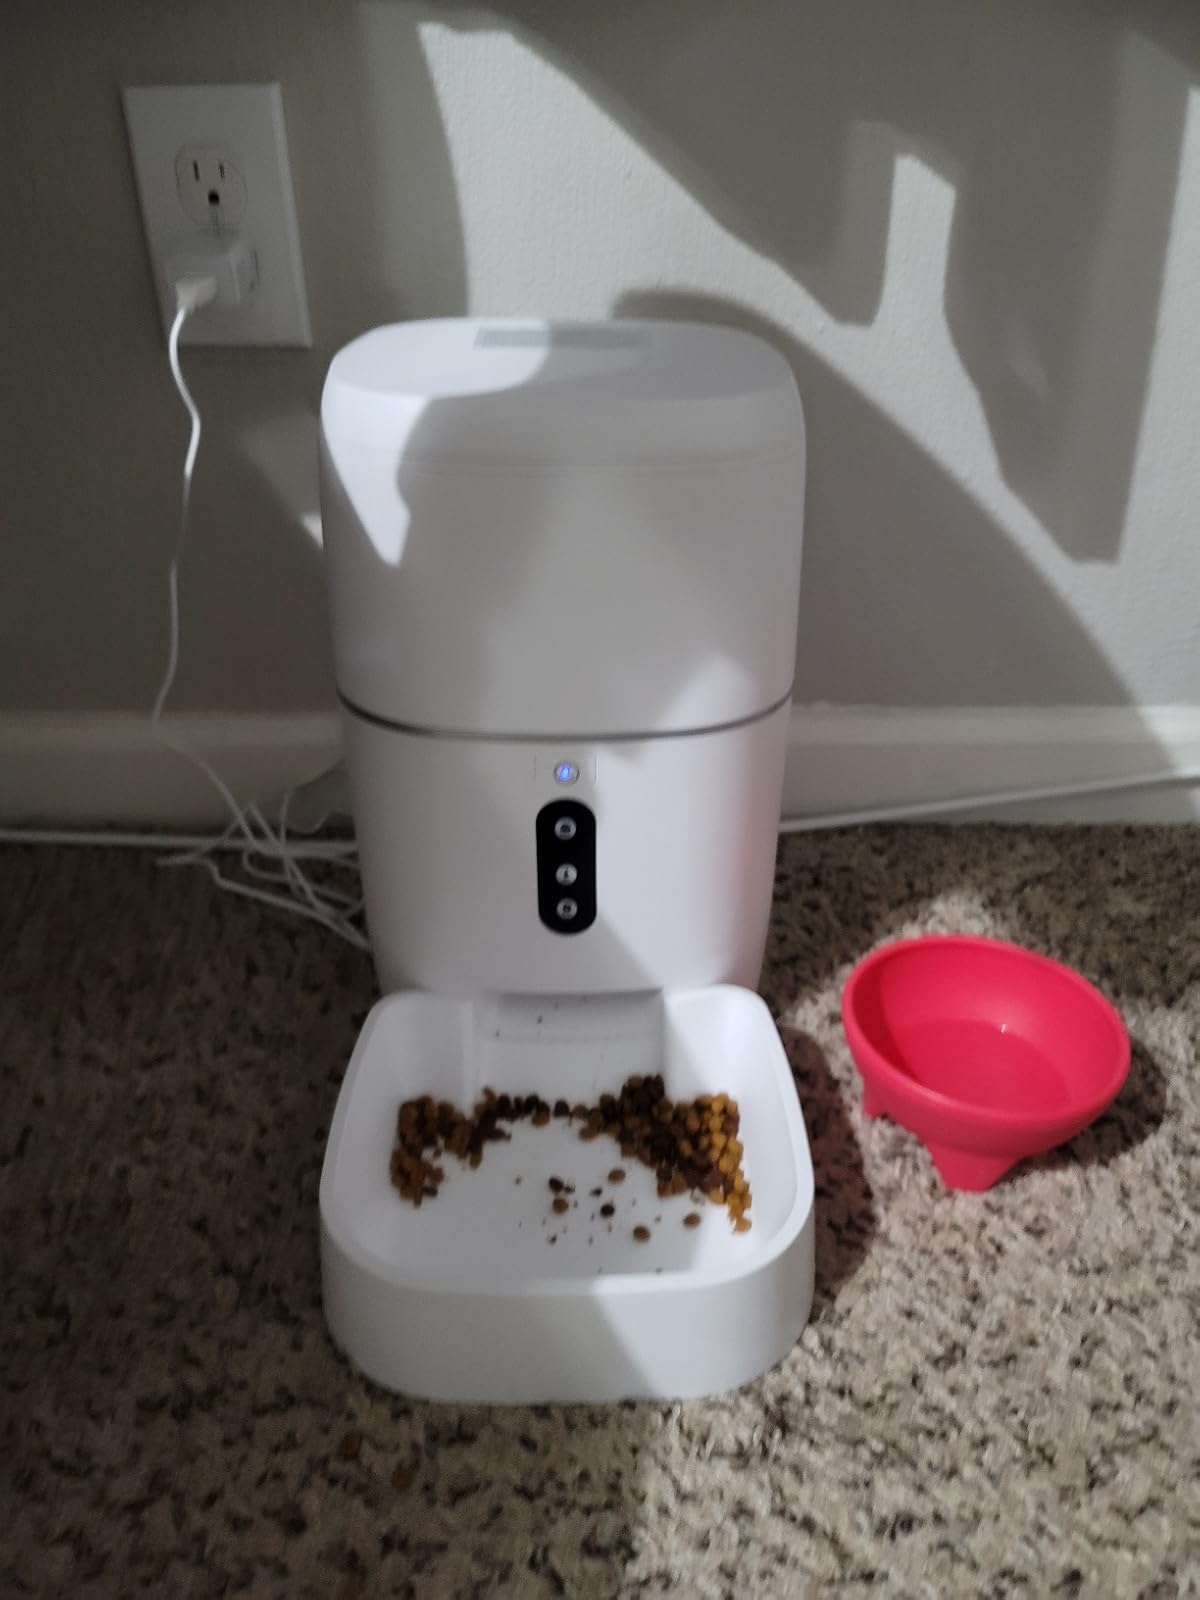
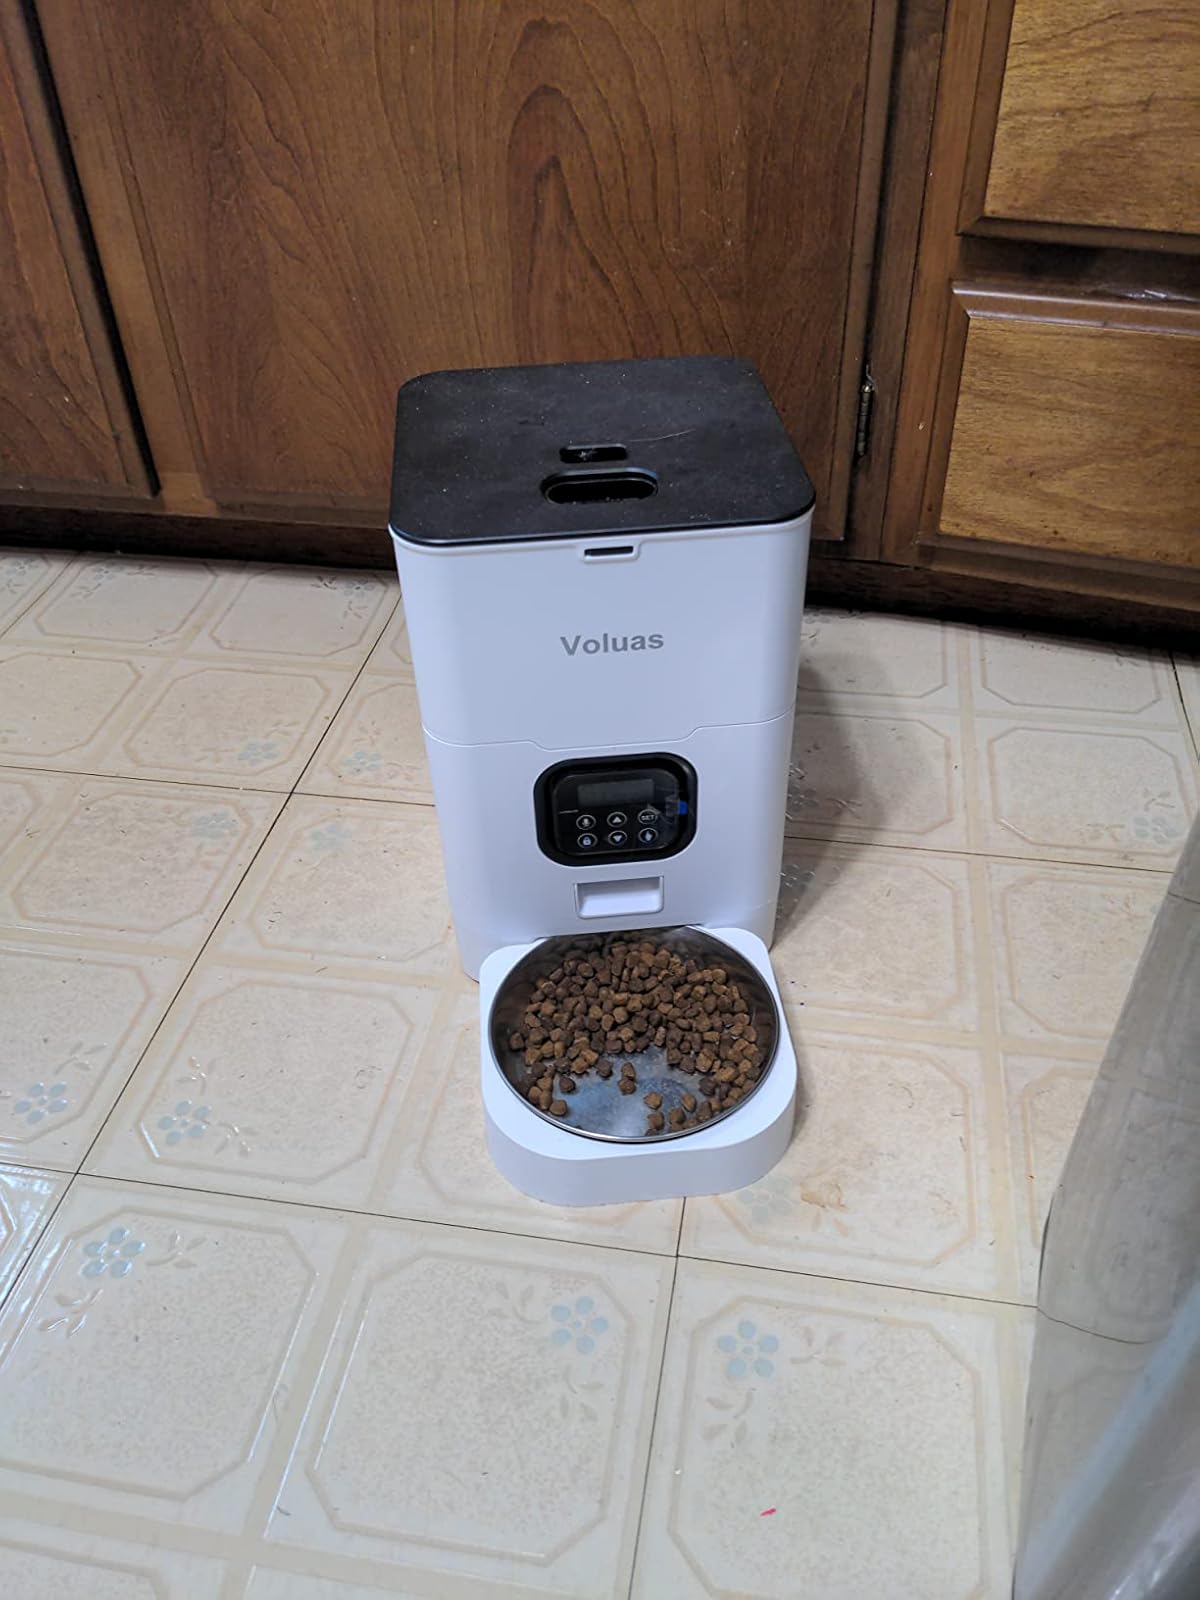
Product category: items_feeder
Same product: no